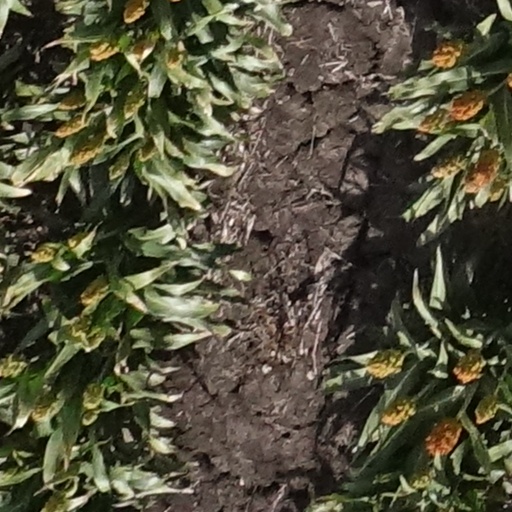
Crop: sorghum